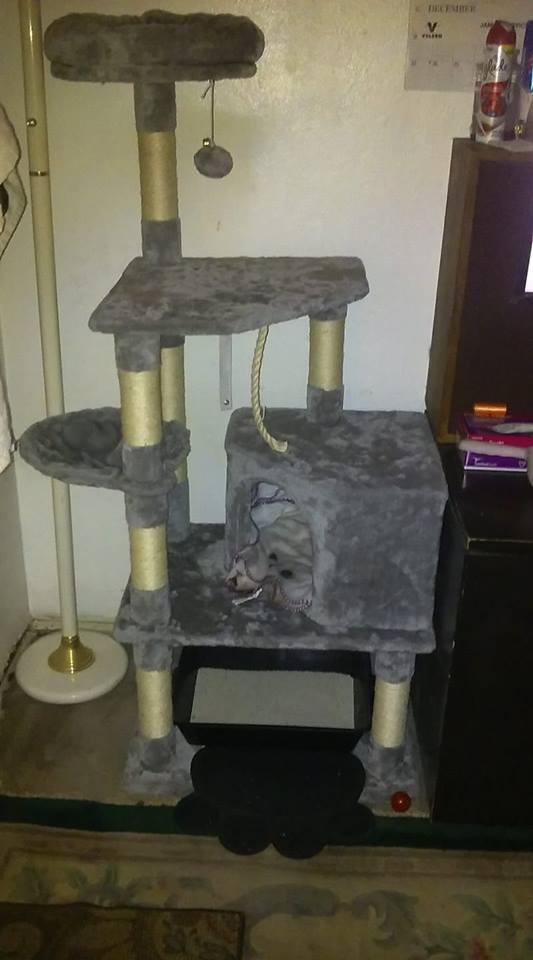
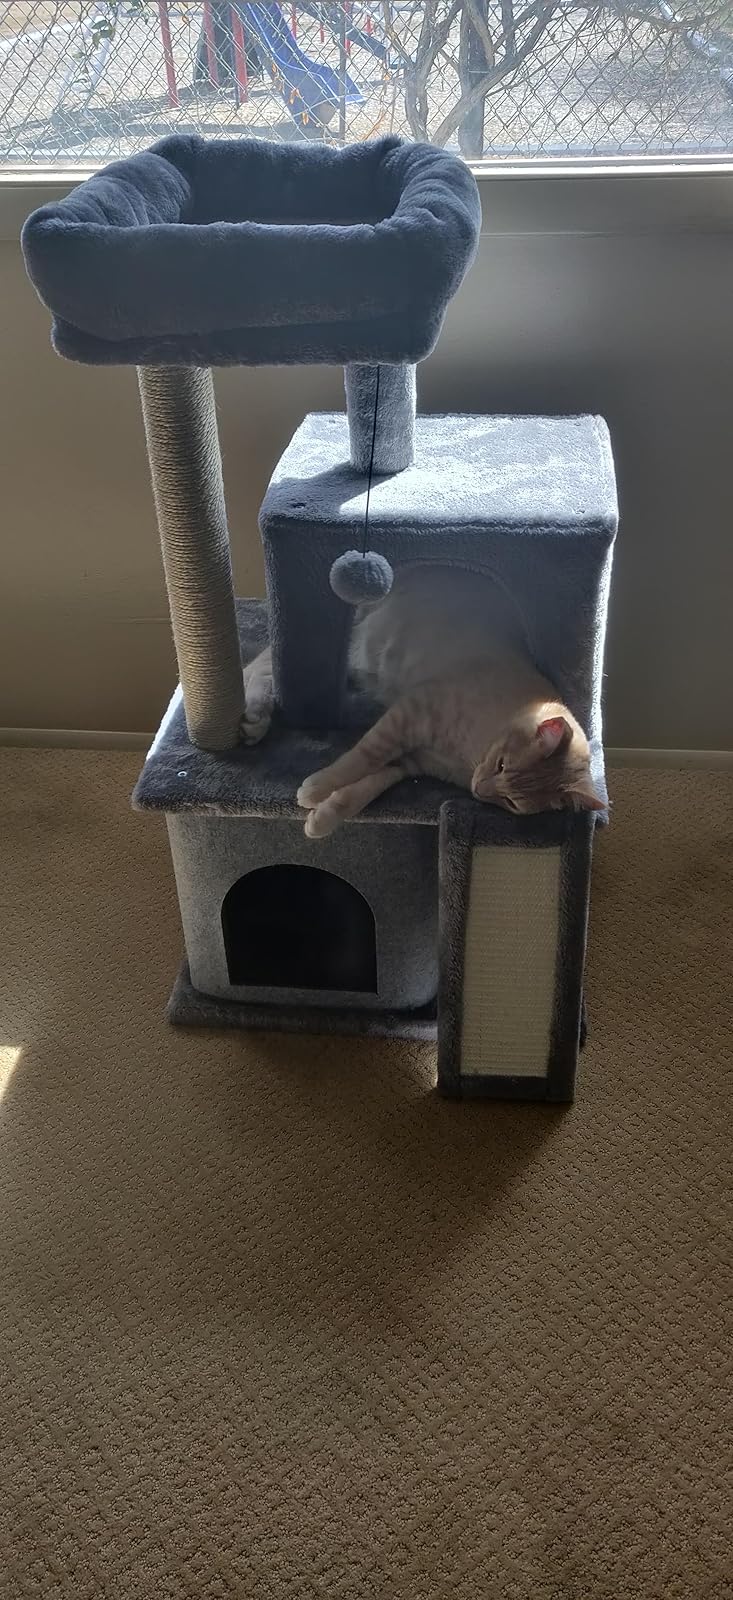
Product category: items_cat tree
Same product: no